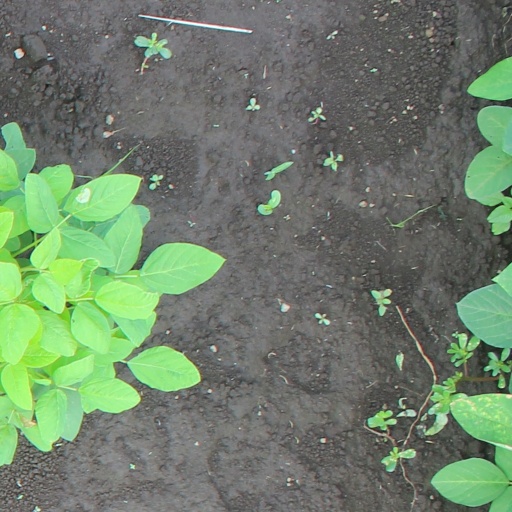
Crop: soybean